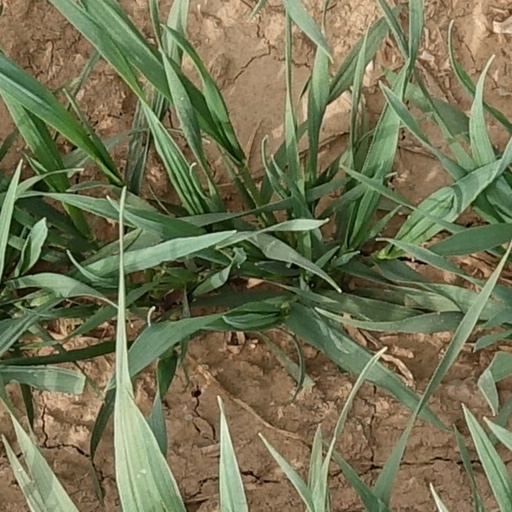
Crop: wheat